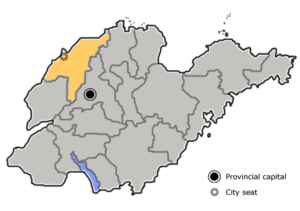
Dezhou
Dezhous beliggenhed i Shandong
Dezhou er en by på præfekturniveau i den nordvestlige del af provinsen Shandong i Folkerepublikken Kina. Den grænser til præfekturerne Jinan i sydøst, Liaocheng i sydvest, Binzhou i nordøst og til provinsen Hebei i nord og nordvest.